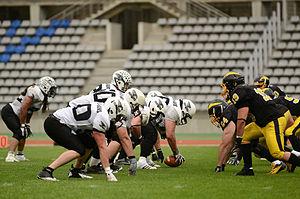
Les Black Panthers de Thonon (à gauche) et les Flash de La Courneuve (à droite) se placent de part et d'autre de la ligne d'engagement pendant la finale du Championnat de France élite de football américain 2013 au stade Charléty à Paris.
Le championnat de France de football américain 2013, appelé Casque de diamant 2013, est la 32ᵉ saison du championnat de France de football américain. Elle met aux prises neuf équipes réparties en deux poules géographiques, qui s'affrontent lors de la saison régulière, chaque équipe jouant dix matches. Les quatre premières équipes à l'issue de la saison régulière s'affrontent en play-off pour désigner le Champion de France 2013.